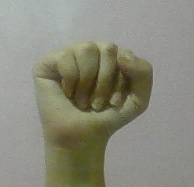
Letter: saad